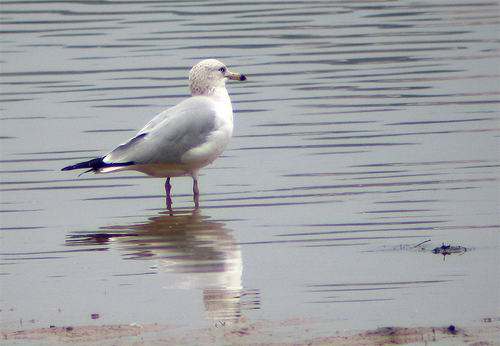
this bird has a white breast and head with black inner rectrices.
the bird has a white crown and a large white bill.
this bird has a large yellow and black bill, a white throat and breast, and a spotted crown.
this bird has a white body, grey wing and tail, and a long hooked yellow bill.
this is a white and gray bird with a black inner rectrices and gray wingbars
this bird is white with grey and has a long, pointy beak.
the bird has a white breast and belly, gray wings, black rectrices, and brown speckles on its white crown.
the bird is gray and white with long legs.
this large bird has white feathers with a white and black bill.
this bird is white with grey and has a long, pointy beak.
Species: Ring Billed Gull